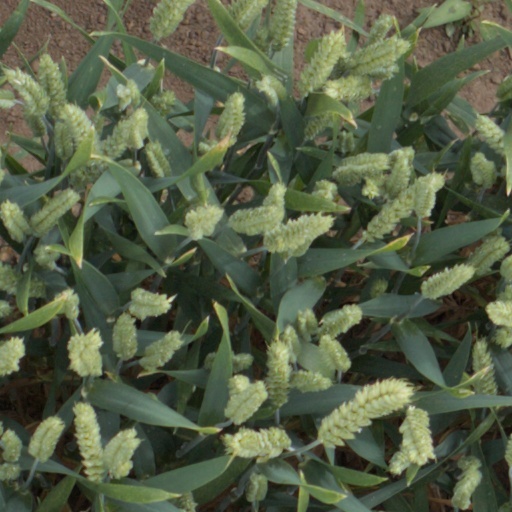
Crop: wheat